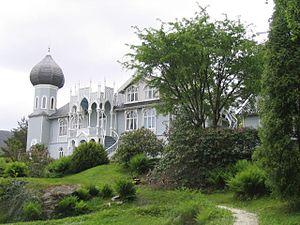
Lysøen est une île dans la kommune de Os, dans le Hordaland, Norvège.